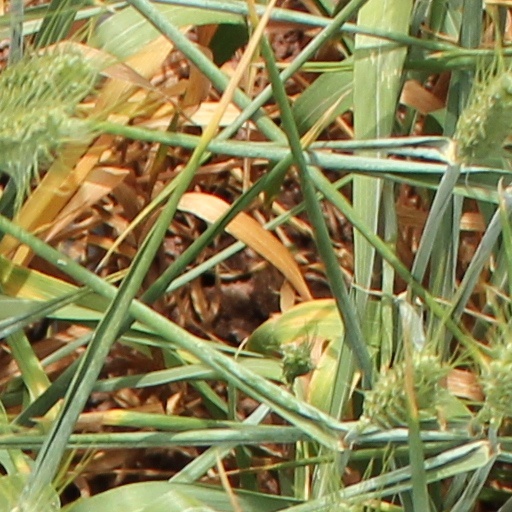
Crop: wheat